GUM (department store)

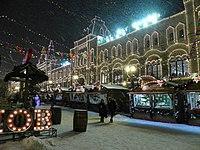
Decorations during Russian Christmas at the Red Square Christmas Market

Catherine II of Russia commissioned Giacomo Quarenghi, a Neoclassical architect from Italy, to design a huge trade area along the east side of Red Square. However, that building was lost to the 1812 Fire of Moscow and replaced by trading rows designed by Joseph Bove. In turn, the current structure opened in 1894, replacing Bove's.